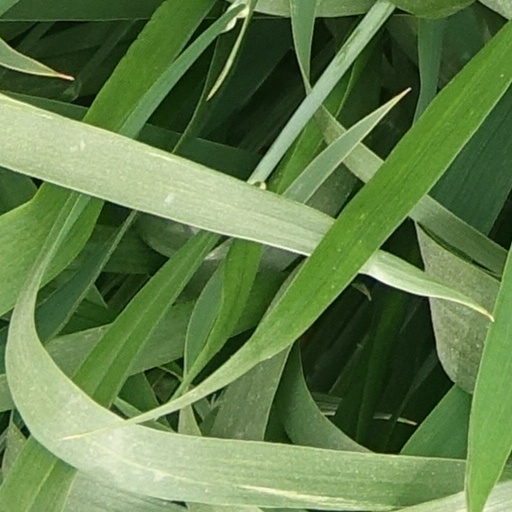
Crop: wheat